Prioria Robotics Maveric

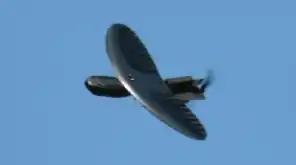
Maveric UAV in Flight

The Prioria Robotics Maveric is a discontinued unmanned aerial vehicle (UAV) marketed as a high-performance, next-generation platform for small and miniature UAV operations. Maveric's bendable wings allow for the ability to store a fully assembled airframe in a tube.